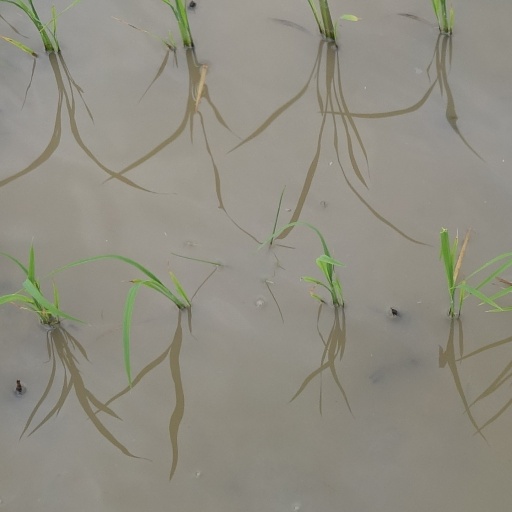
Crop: rice